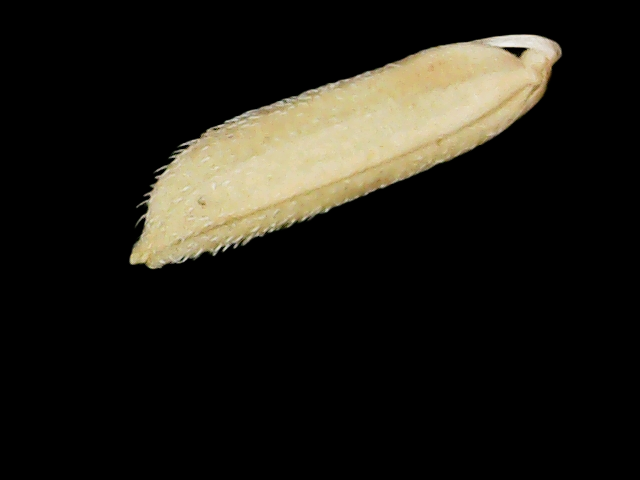
Rice variety: Binadhan26